Al Thompson

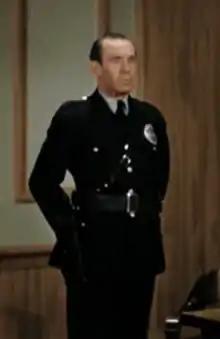
Thompson in short film "Disorder in the Court" (1936)

Al Thompson (September 21, 1884 – March 1, 1960) was an American film actor. He appeared in more than 170 films between 1916 and 1958.